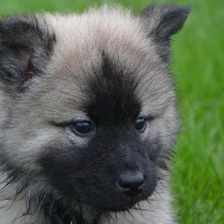
Label: animals